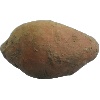
Label: potato_sweet